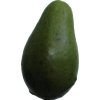
Label: green_avocado